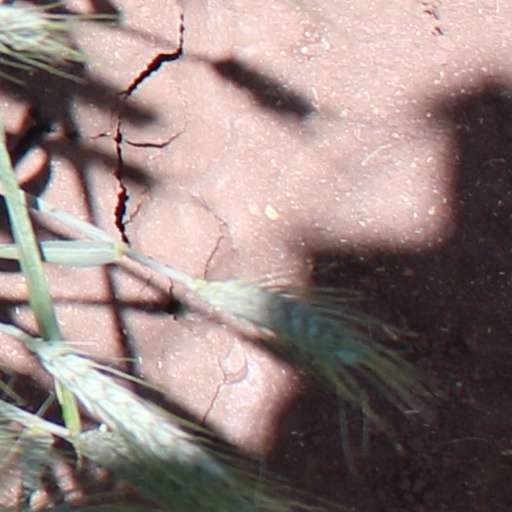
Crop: wheat